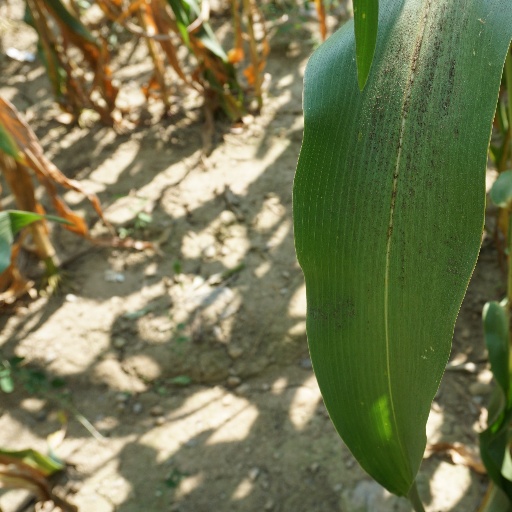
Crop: maize; corn